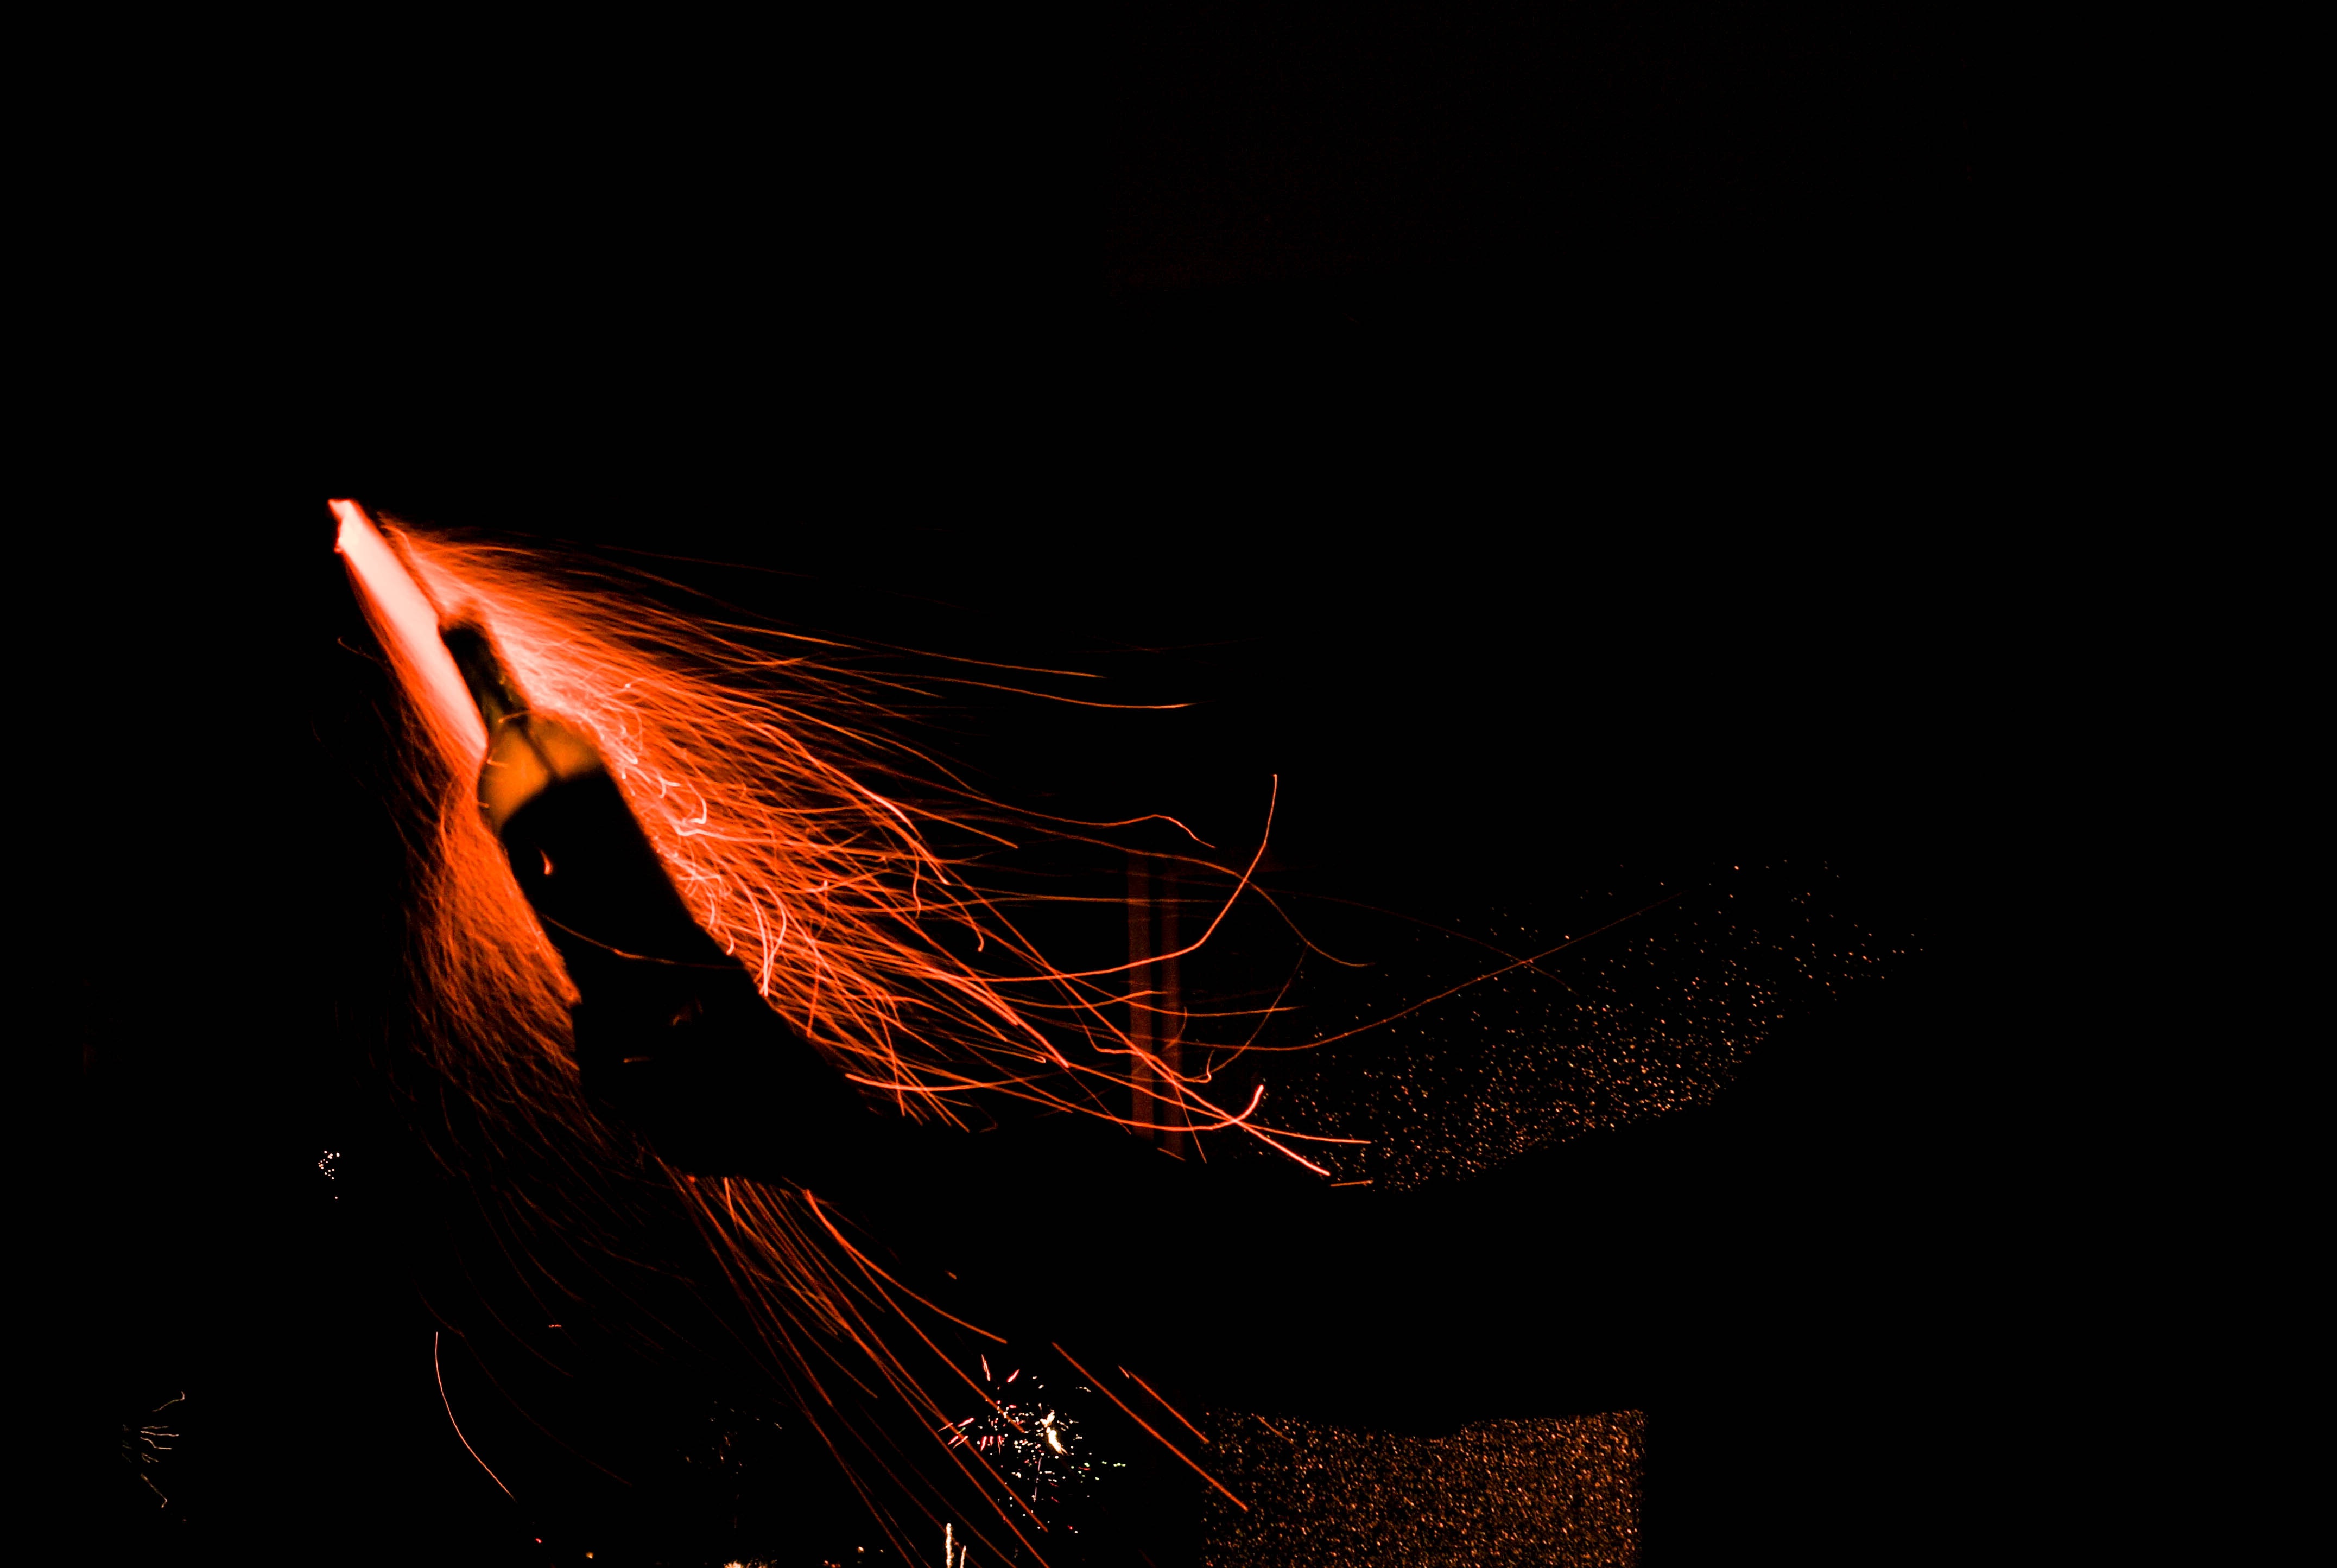
light, night, firework, celebration, evening, holiday, flame, darkness, new year, rocket, screenshot, computer wallpaper, geological phenomenon